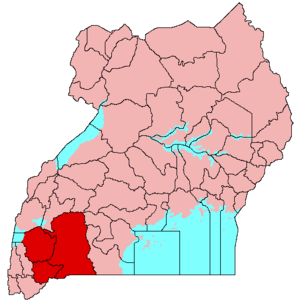
L'Ankolé, appelé aussi Nkoré, est l'un des cinq royaumes traditionnels de l'Ouganda. Il est situé dans le sud-ouest ougandais, à l'est du Lac Albert. Il est actuellement dirigé par un roi, nommé Mugabe ou Omugabe de Nkole.